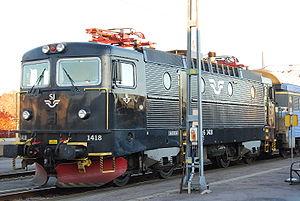
SJ Rc est une série de locomotives électriques utilisées par Statens Järnvägar de la Suède, et par d'autres opérateurs suédois. Ces locomotives électriques de traction CA ont des pantographes double-bras et des chasse-neiges.